Buses in Portsmouth

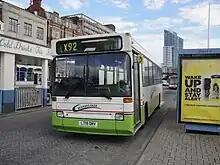
A May 2010 view at The Hard Interchange of a Countryliner Dennis Dart on route X92

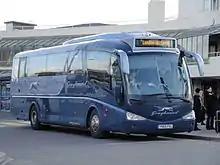
A Greyhound UK coach in Portsmouth shortly after the start of operations

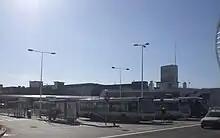
The former buildings at The Hard Interchange in November 2009

On 20 January 1991, Stagecoach's operations in Portsmouth were sold to Transit Holdings, a group formed from the privatisation of Devon General. The company's lease on the depot in Eastney expired in May, so the former Southdown depot at Hilsea West was reopened and used by Transit Holdings. Stagecoach retained a small number of services into the city which had been operated by Southdown prior to 1989, but others, including the route to Fareham, transferred to the new operation.